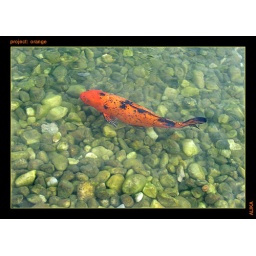
Koi fish in clear water